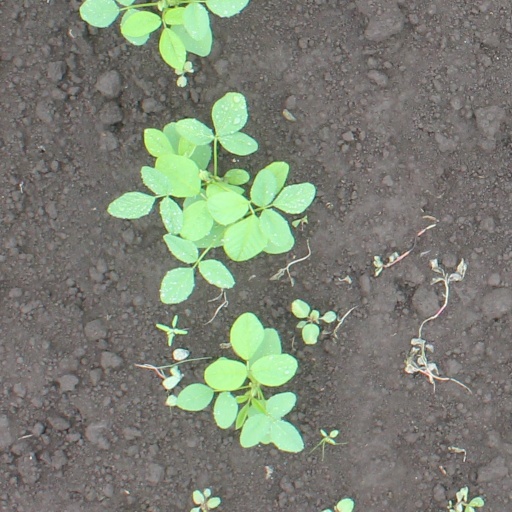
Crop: soybean